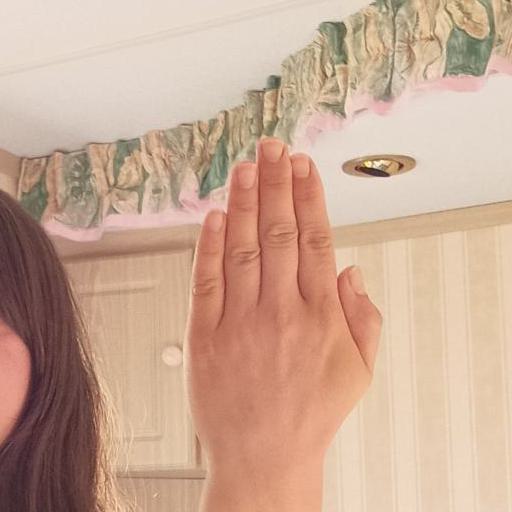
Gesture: stop_inverted